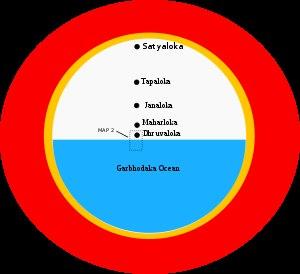
Une cosmologie religieuse est une représentation sociale proposée par une religion concernant le monde accessible aux êtres humains.